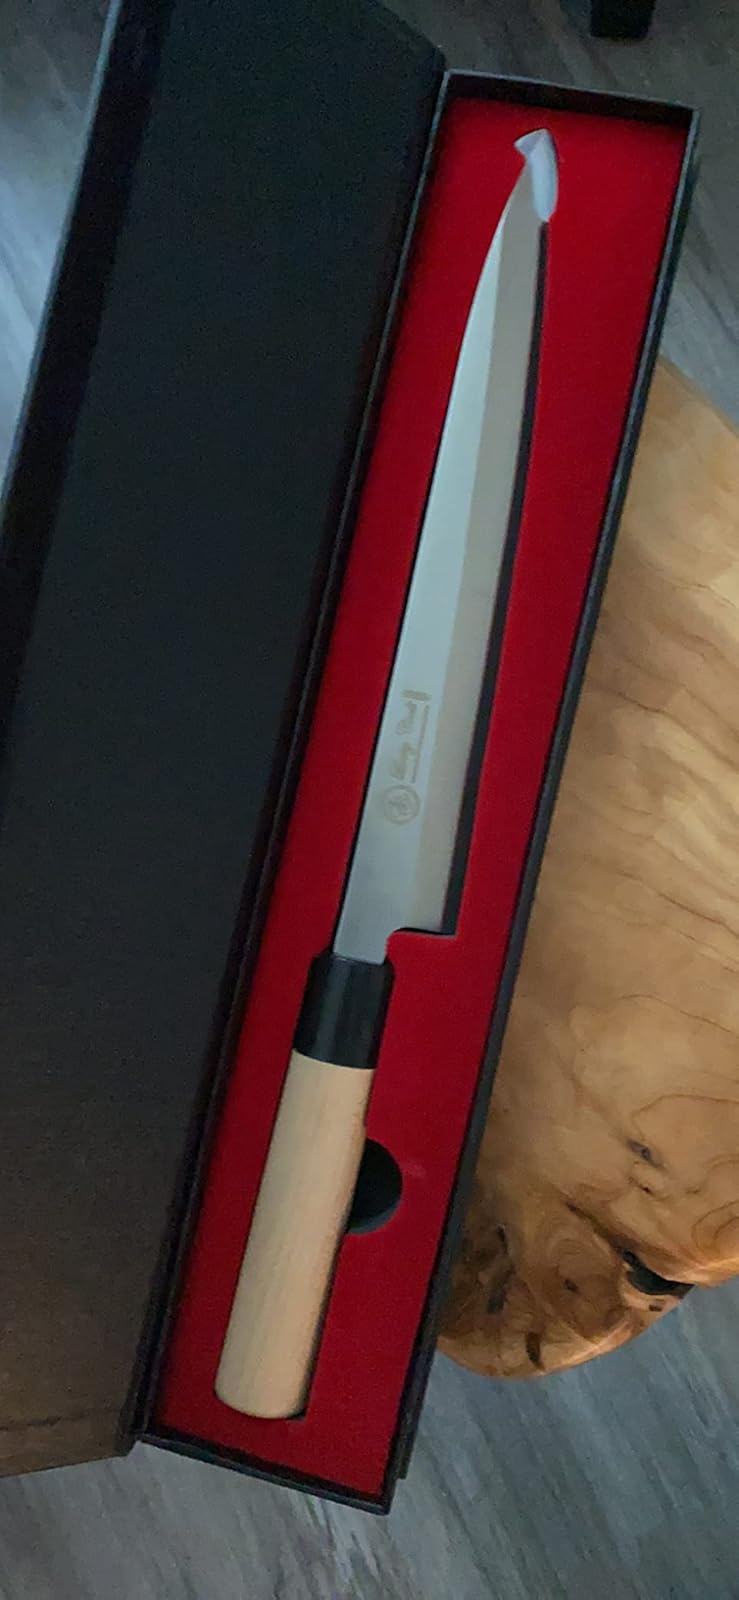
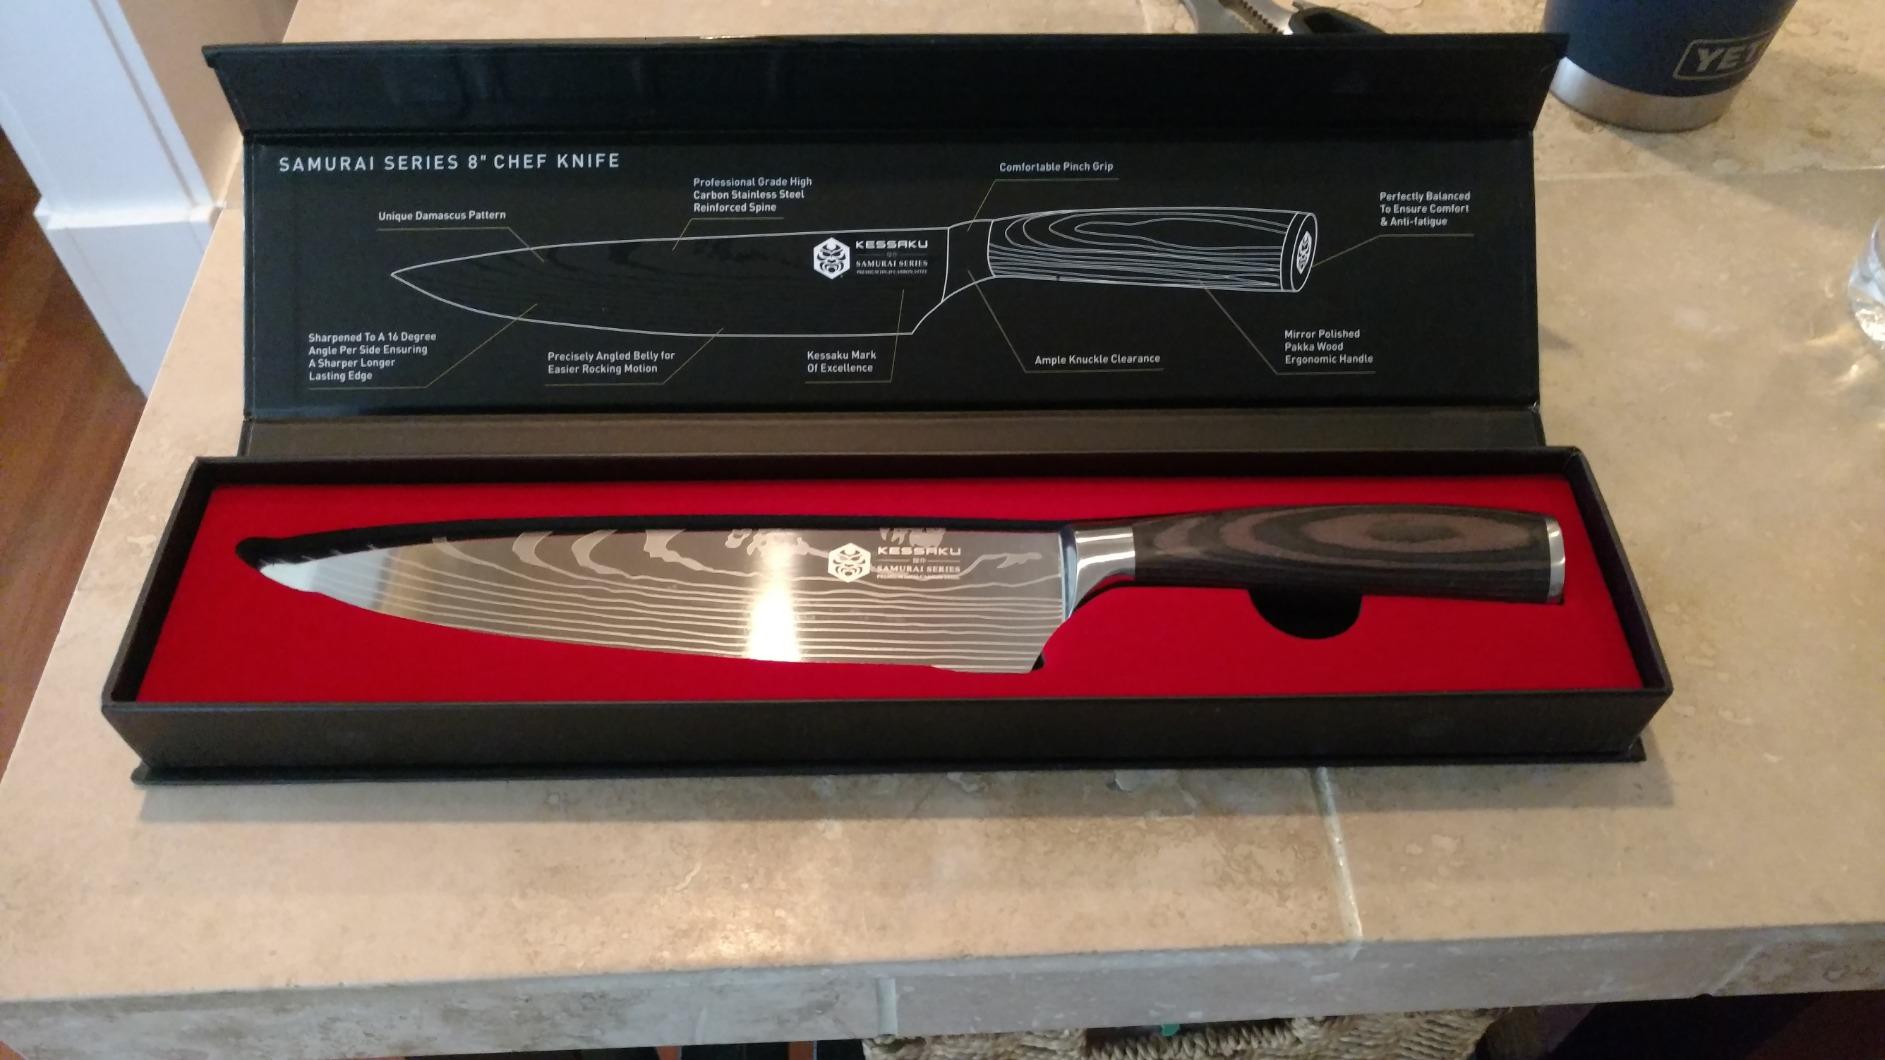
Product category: items_knife
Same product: no